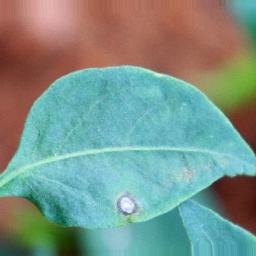
Label: cercospora